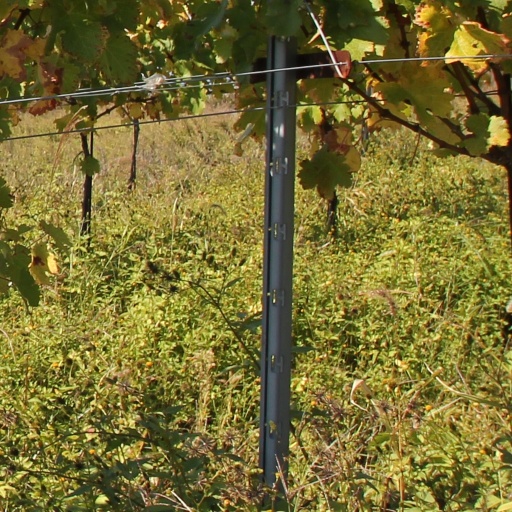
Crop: grape